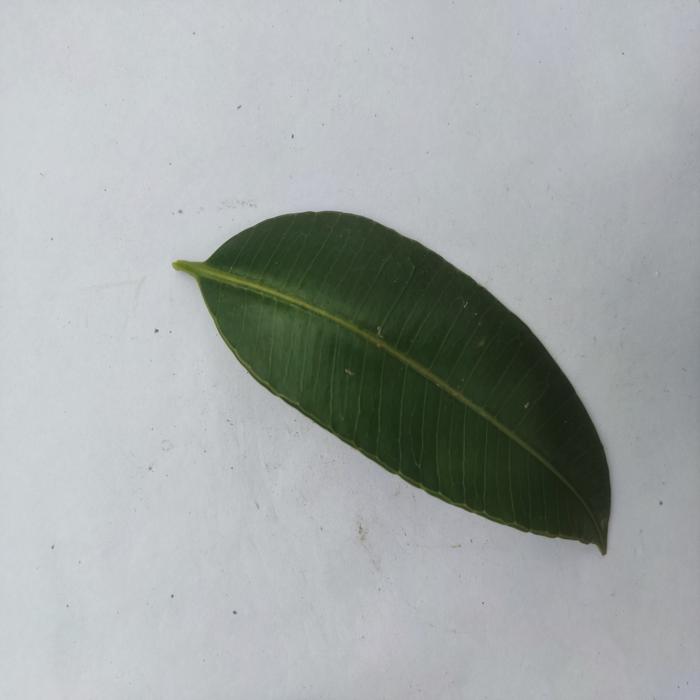
Crop: Hog Plum
Leaf condition: Heathy_Leaf